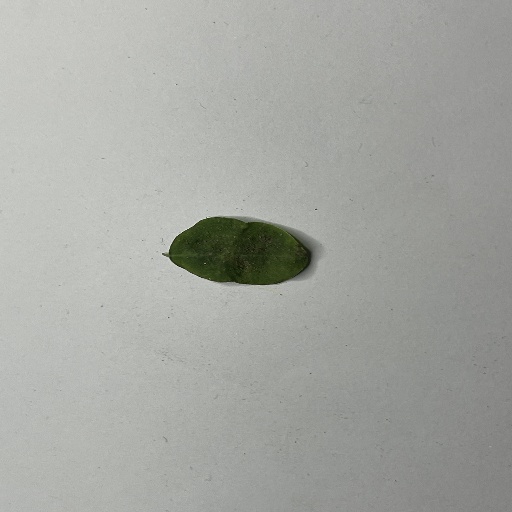
Species: Sojina
Leaf condition: Bacterial Spot